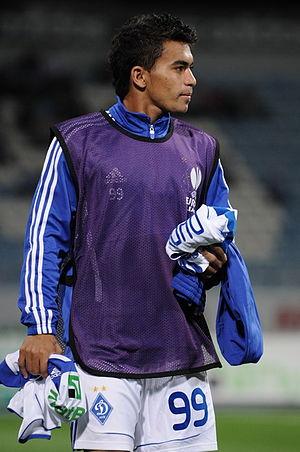
Eduardo Pereira Rodrigues, connu sous le nom de Dudu, est un footballeur brésilien qui joue comme un attaquant. Il évolue actuellement au SE Palmeiras.